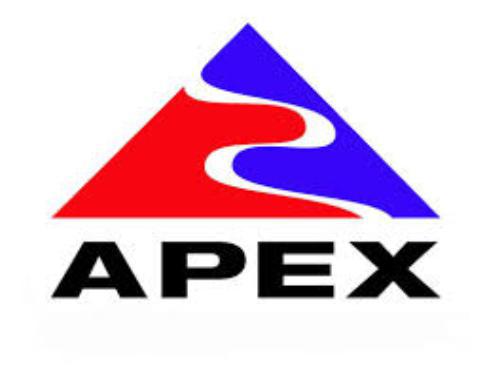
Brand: Apex
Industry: Others